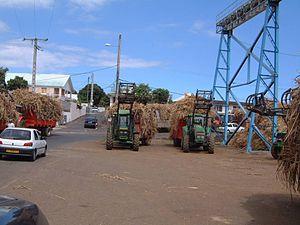
Je suis l'auteur de cette photo prise en Nov.2005
Entre 1993 et 2007, La Réunion est de loin la région française qui a connu la croissance économique la plus rapide. Le taux de croissance moyen de son économie a été de 5 % par an pendant cette période. Le PIB des Réunionnais reste néanmoins inférieur à celui de la métropole, notamment du fait de son isolement par rapport à la France métropolitaine et de son renfermement économique.